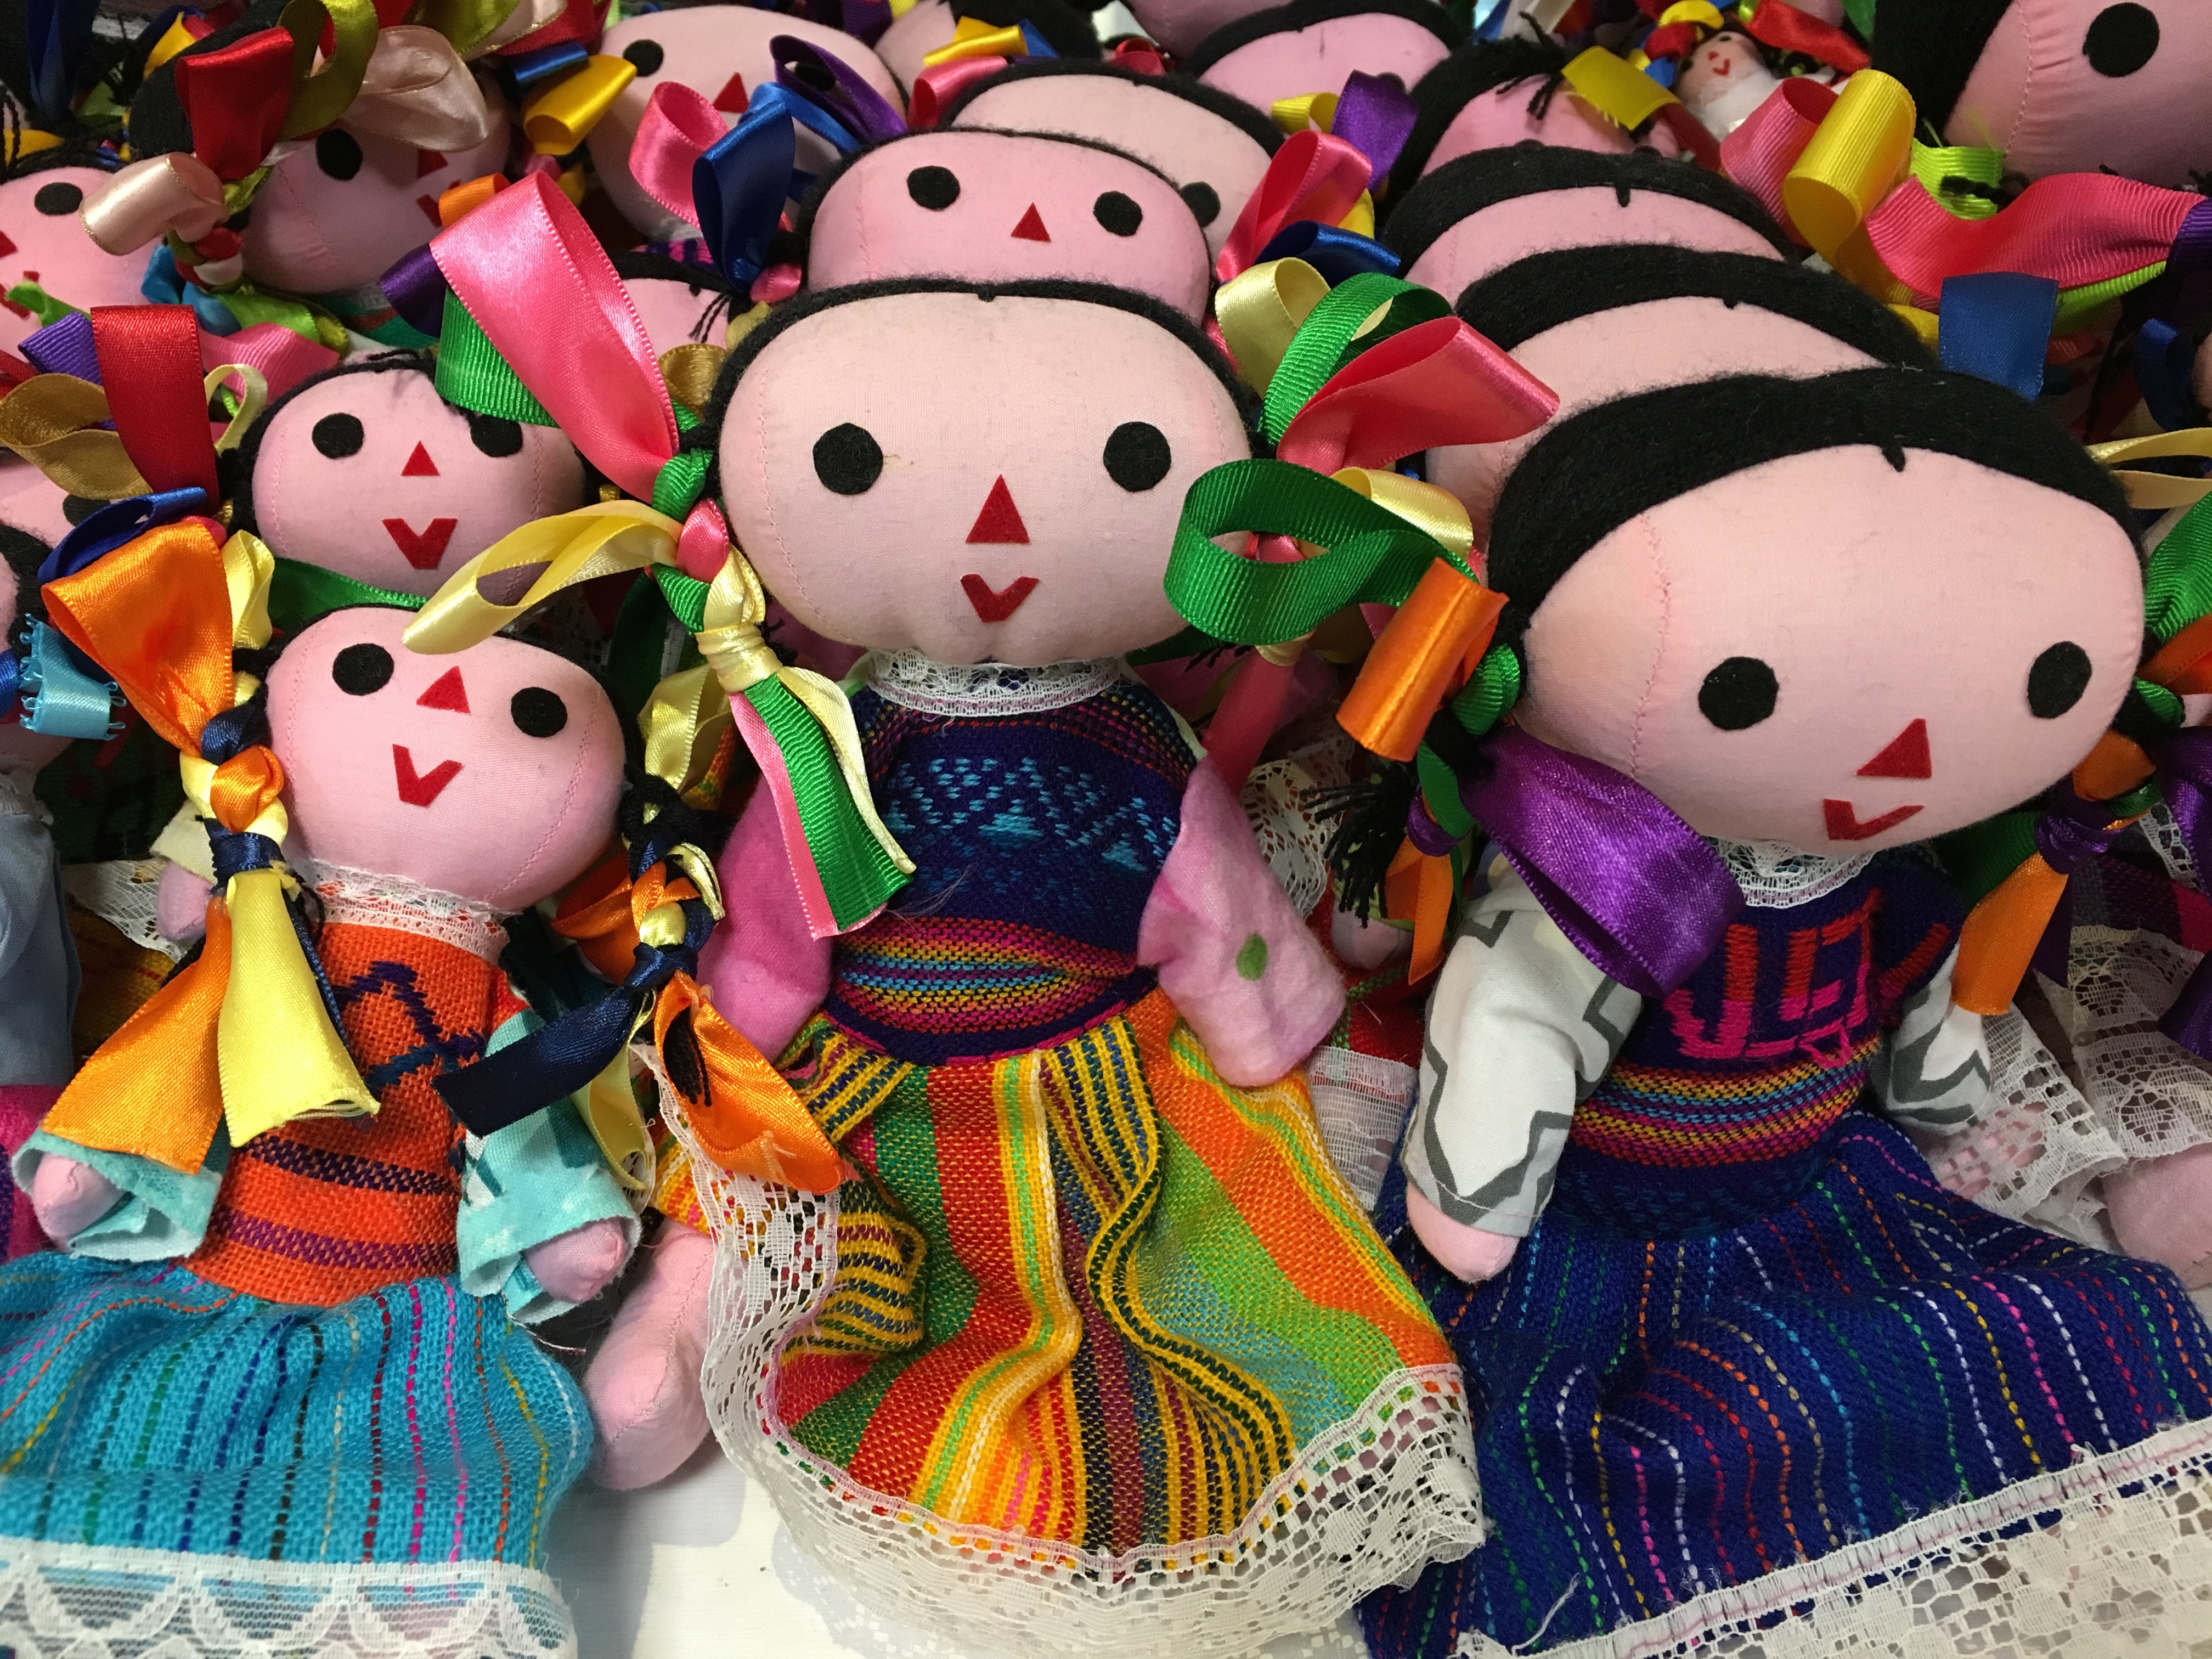
toy, textile, doll, mexico, 2016366, stuffed toy